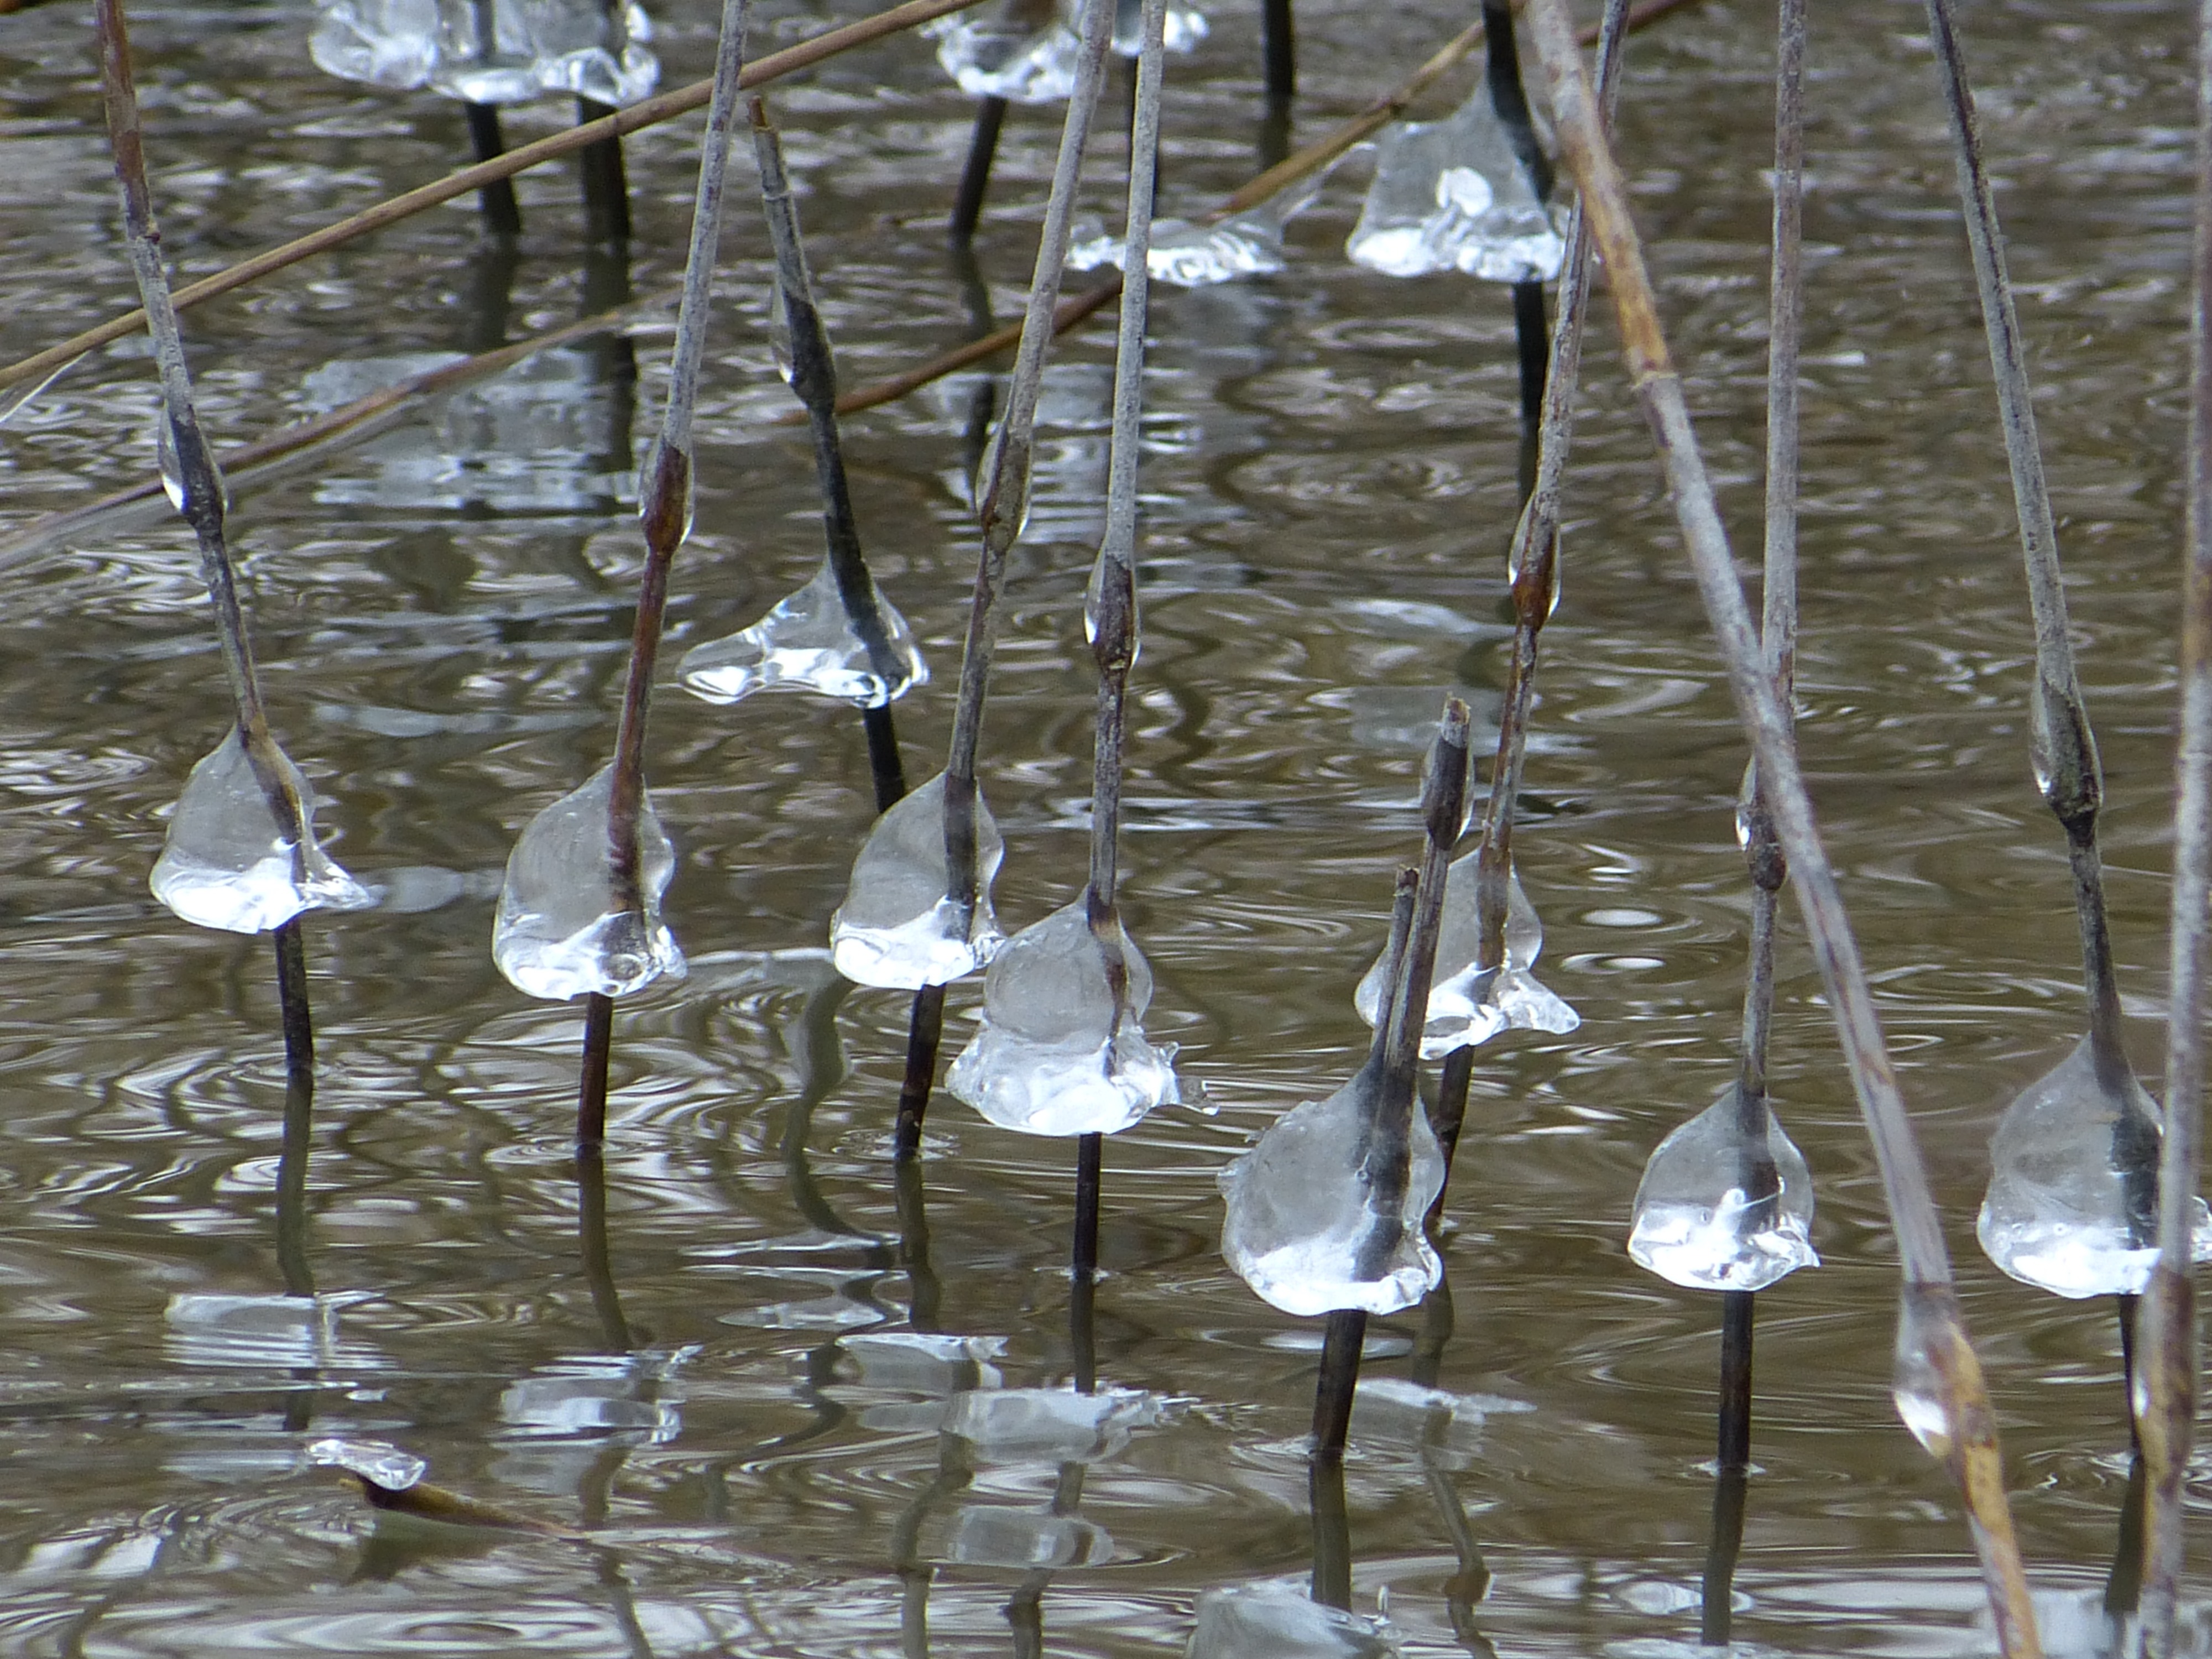
water, branch, snow, cold, winter, bird, lake, reed, wildlife, ice, reflection, frozen, fauna, wetland, rush, water bird, shorebird, freezing, frozen on